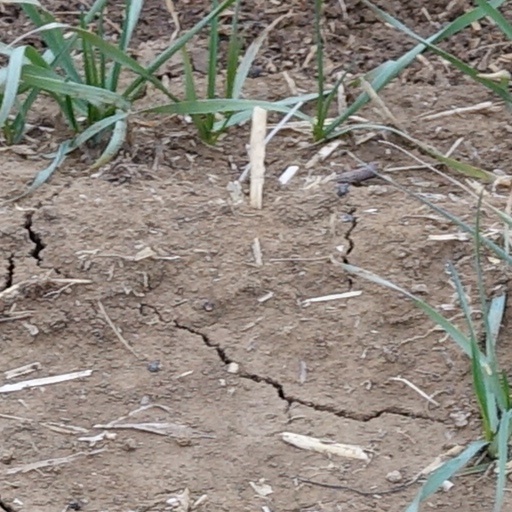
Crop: wheat